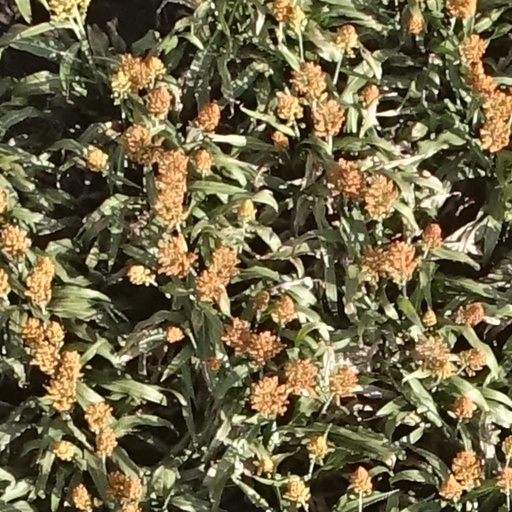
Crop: sorghum